Human Nature (Madonna song)

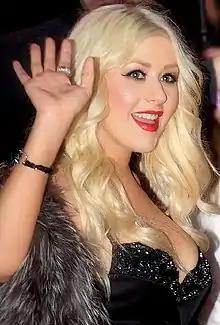
Influences of the music video for "Human Nature" can be found on the one for "Not Myself Tonight" (2010) by Christina Aguilera ("picture").

Madonna has performed "Human Nature" on five of her concert tours: Drowned World (2001), Sticky & Sweet (2008―2009), MDNA (2012), Madame X (2019―2020), and Celebration (2023―2024). On the first one, it was given a cowgirl theme: The singer donned an American flag tank top, rhinestones, cowboy hat, and bell-bottom leather chaps. The number had a bondage-themed choreography with a lasso, and Madonna lap dancing a mechanical bull. The performance, deemed one of the night's "most startling sights" by "The Guardian"s Alex Petridis, was included on the live video album "Drowned World Tour 2001", shot at Detroit's Palace of Auburn Hills.